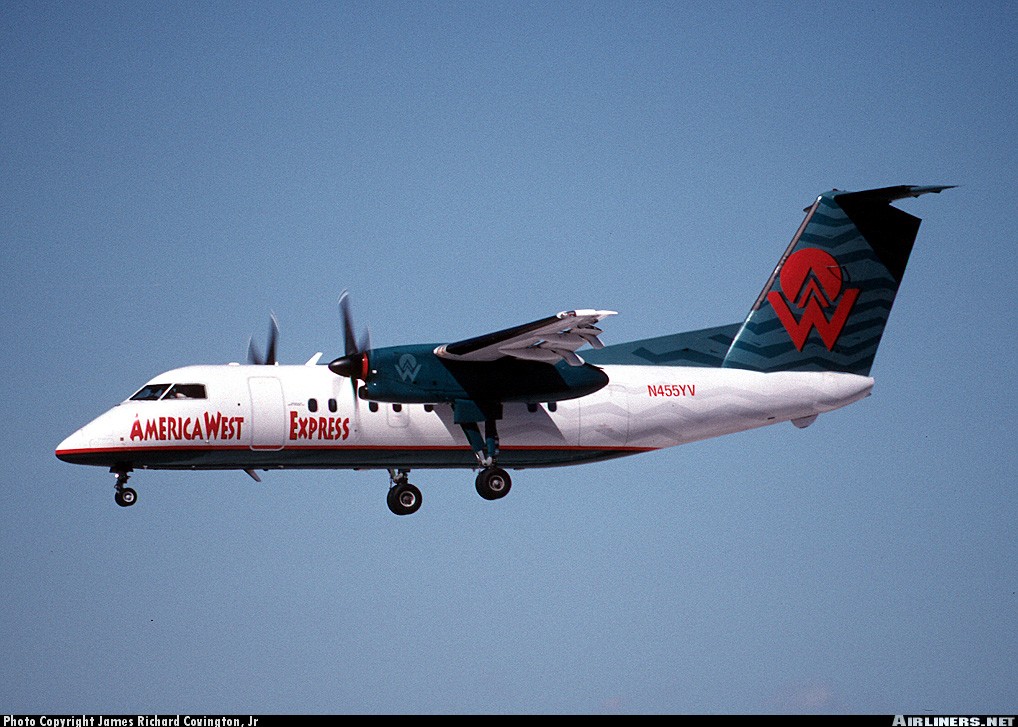
Vehicle type: Planes